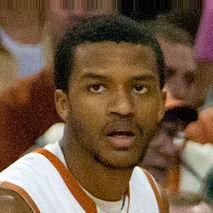
Age: 21